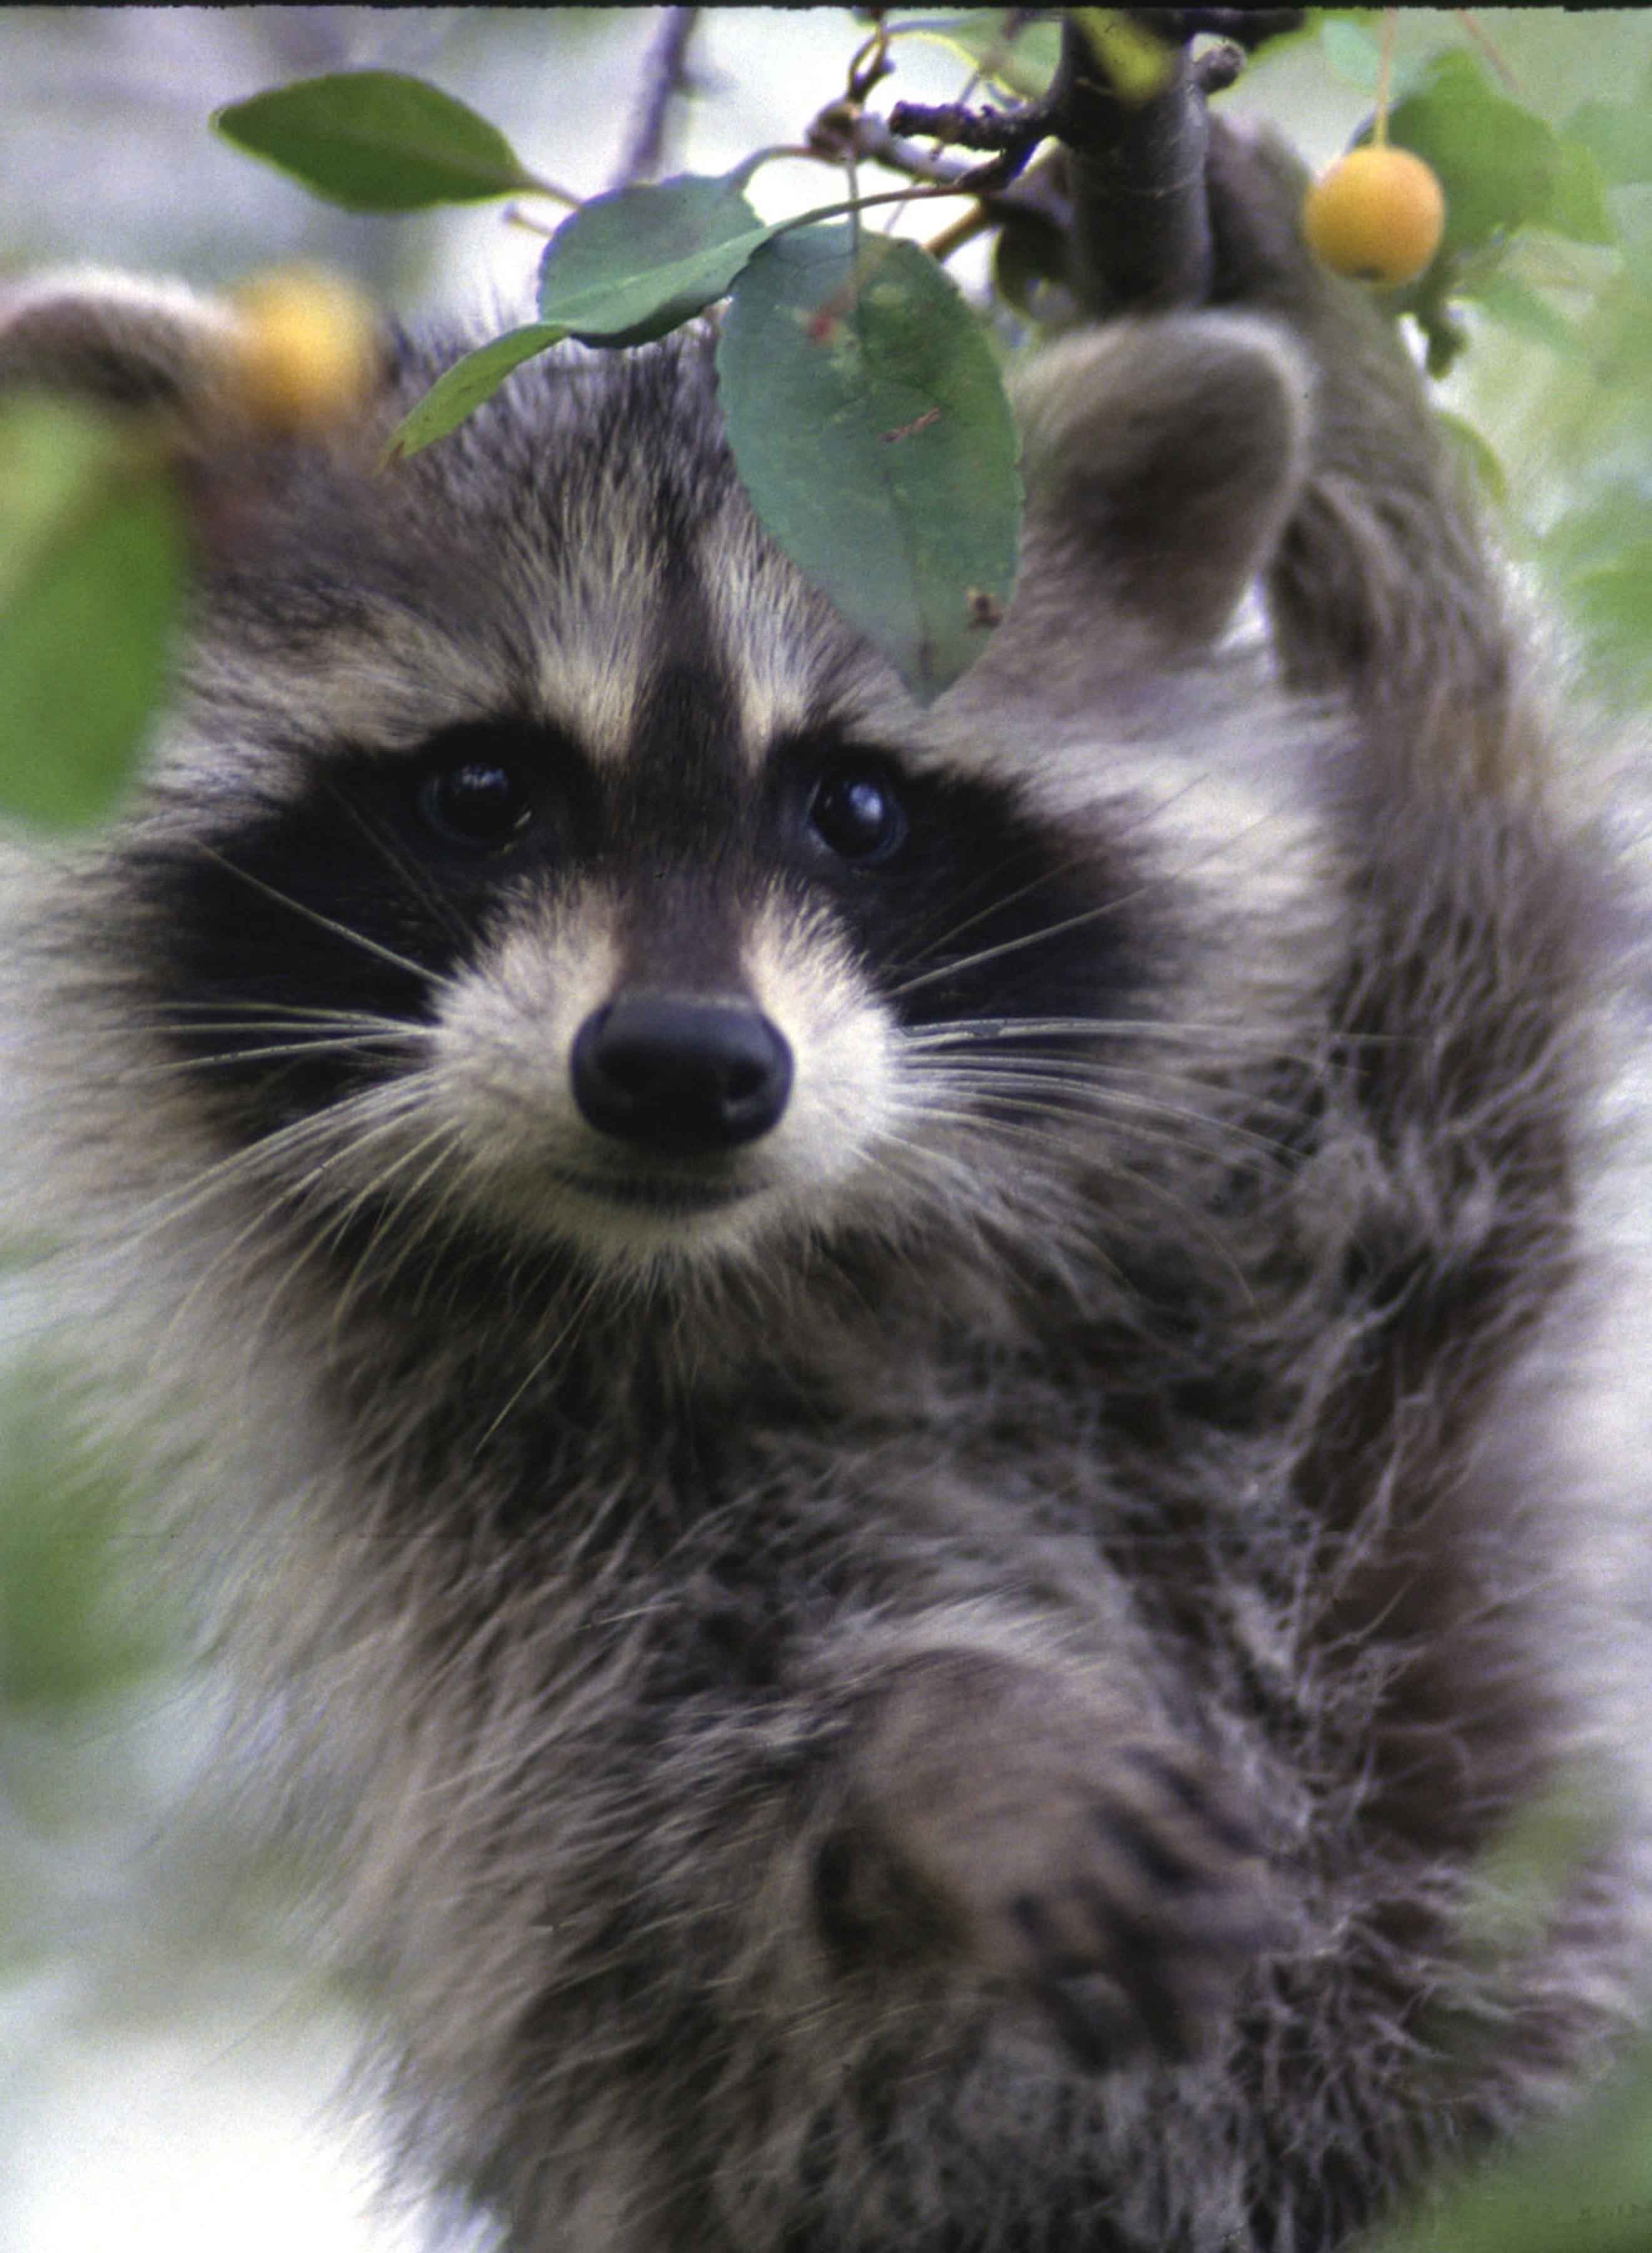
cute, wildlife, portrait, macro, small, mammal, fauna, face, whiskers, mask, raccoon, furry, head, look, vertebrate, procyon, procyonidae, virginia opossum, viverridae